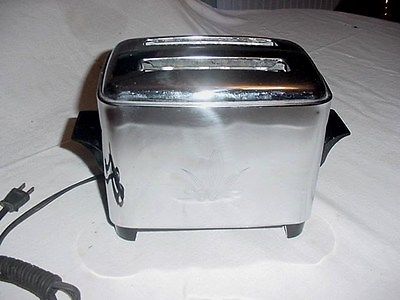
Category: toaster